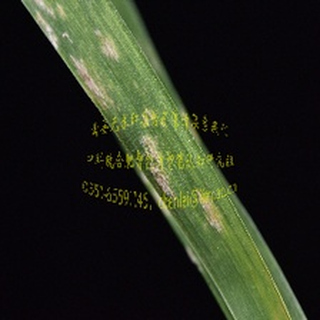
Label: wheat_mildew